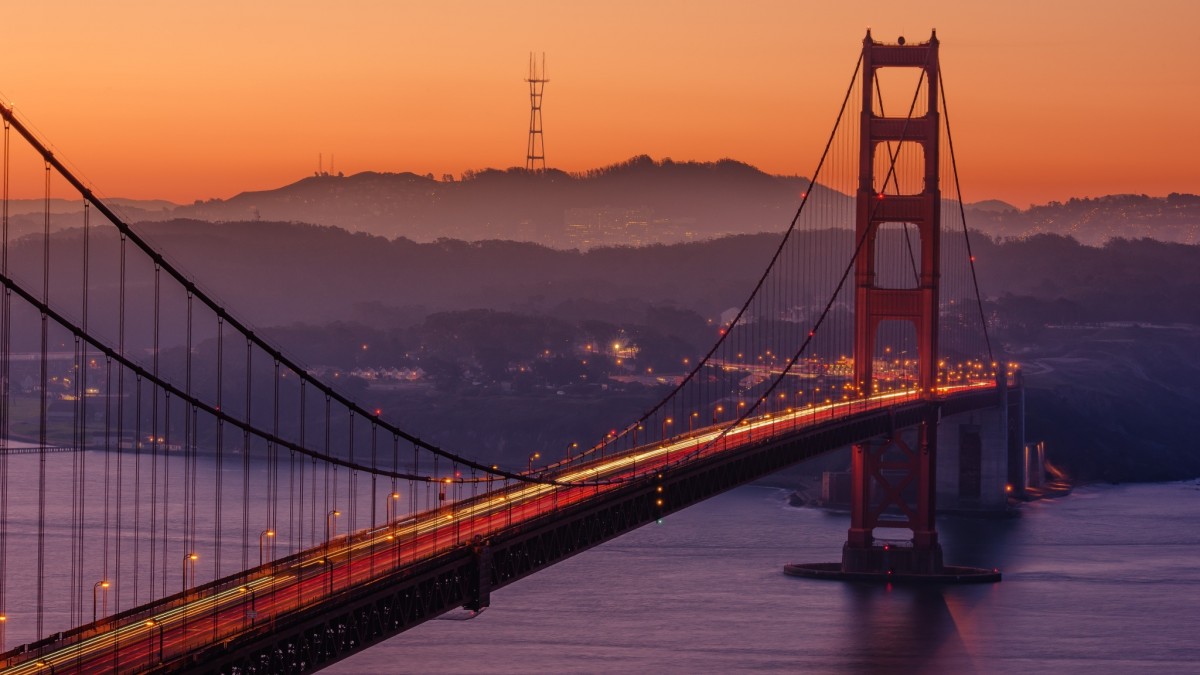
Tags: fog, sunrise, sunset, morning, dawn, city, golden gate bridge, san francisco, suspension bridge, dusk, evening, reflection, cable stayed bridge